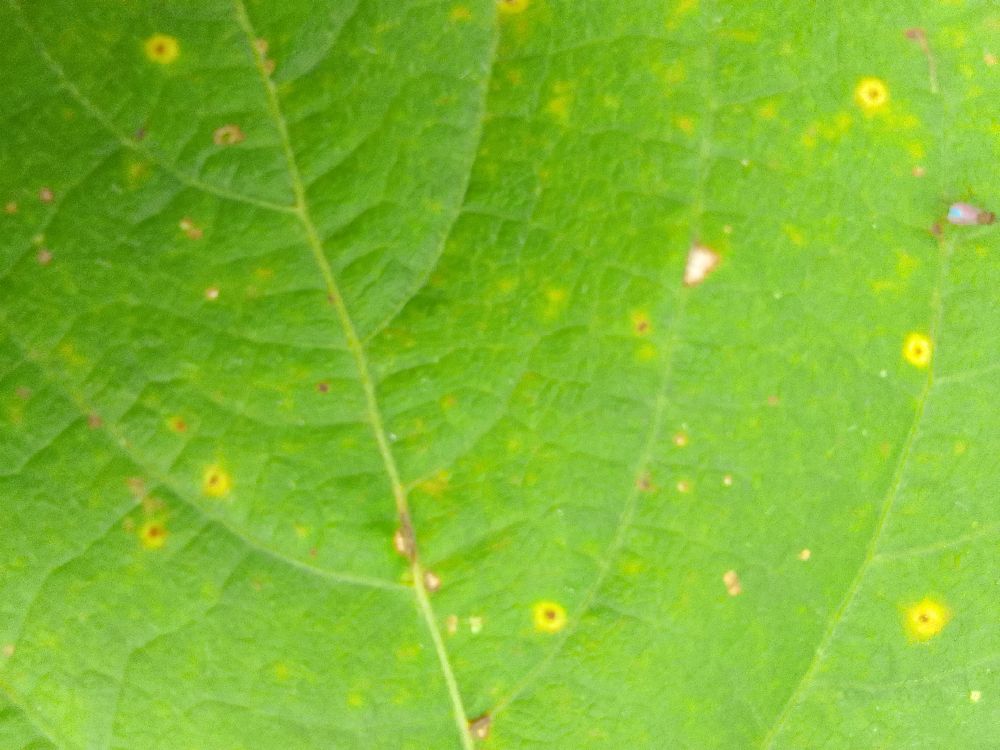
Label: rust